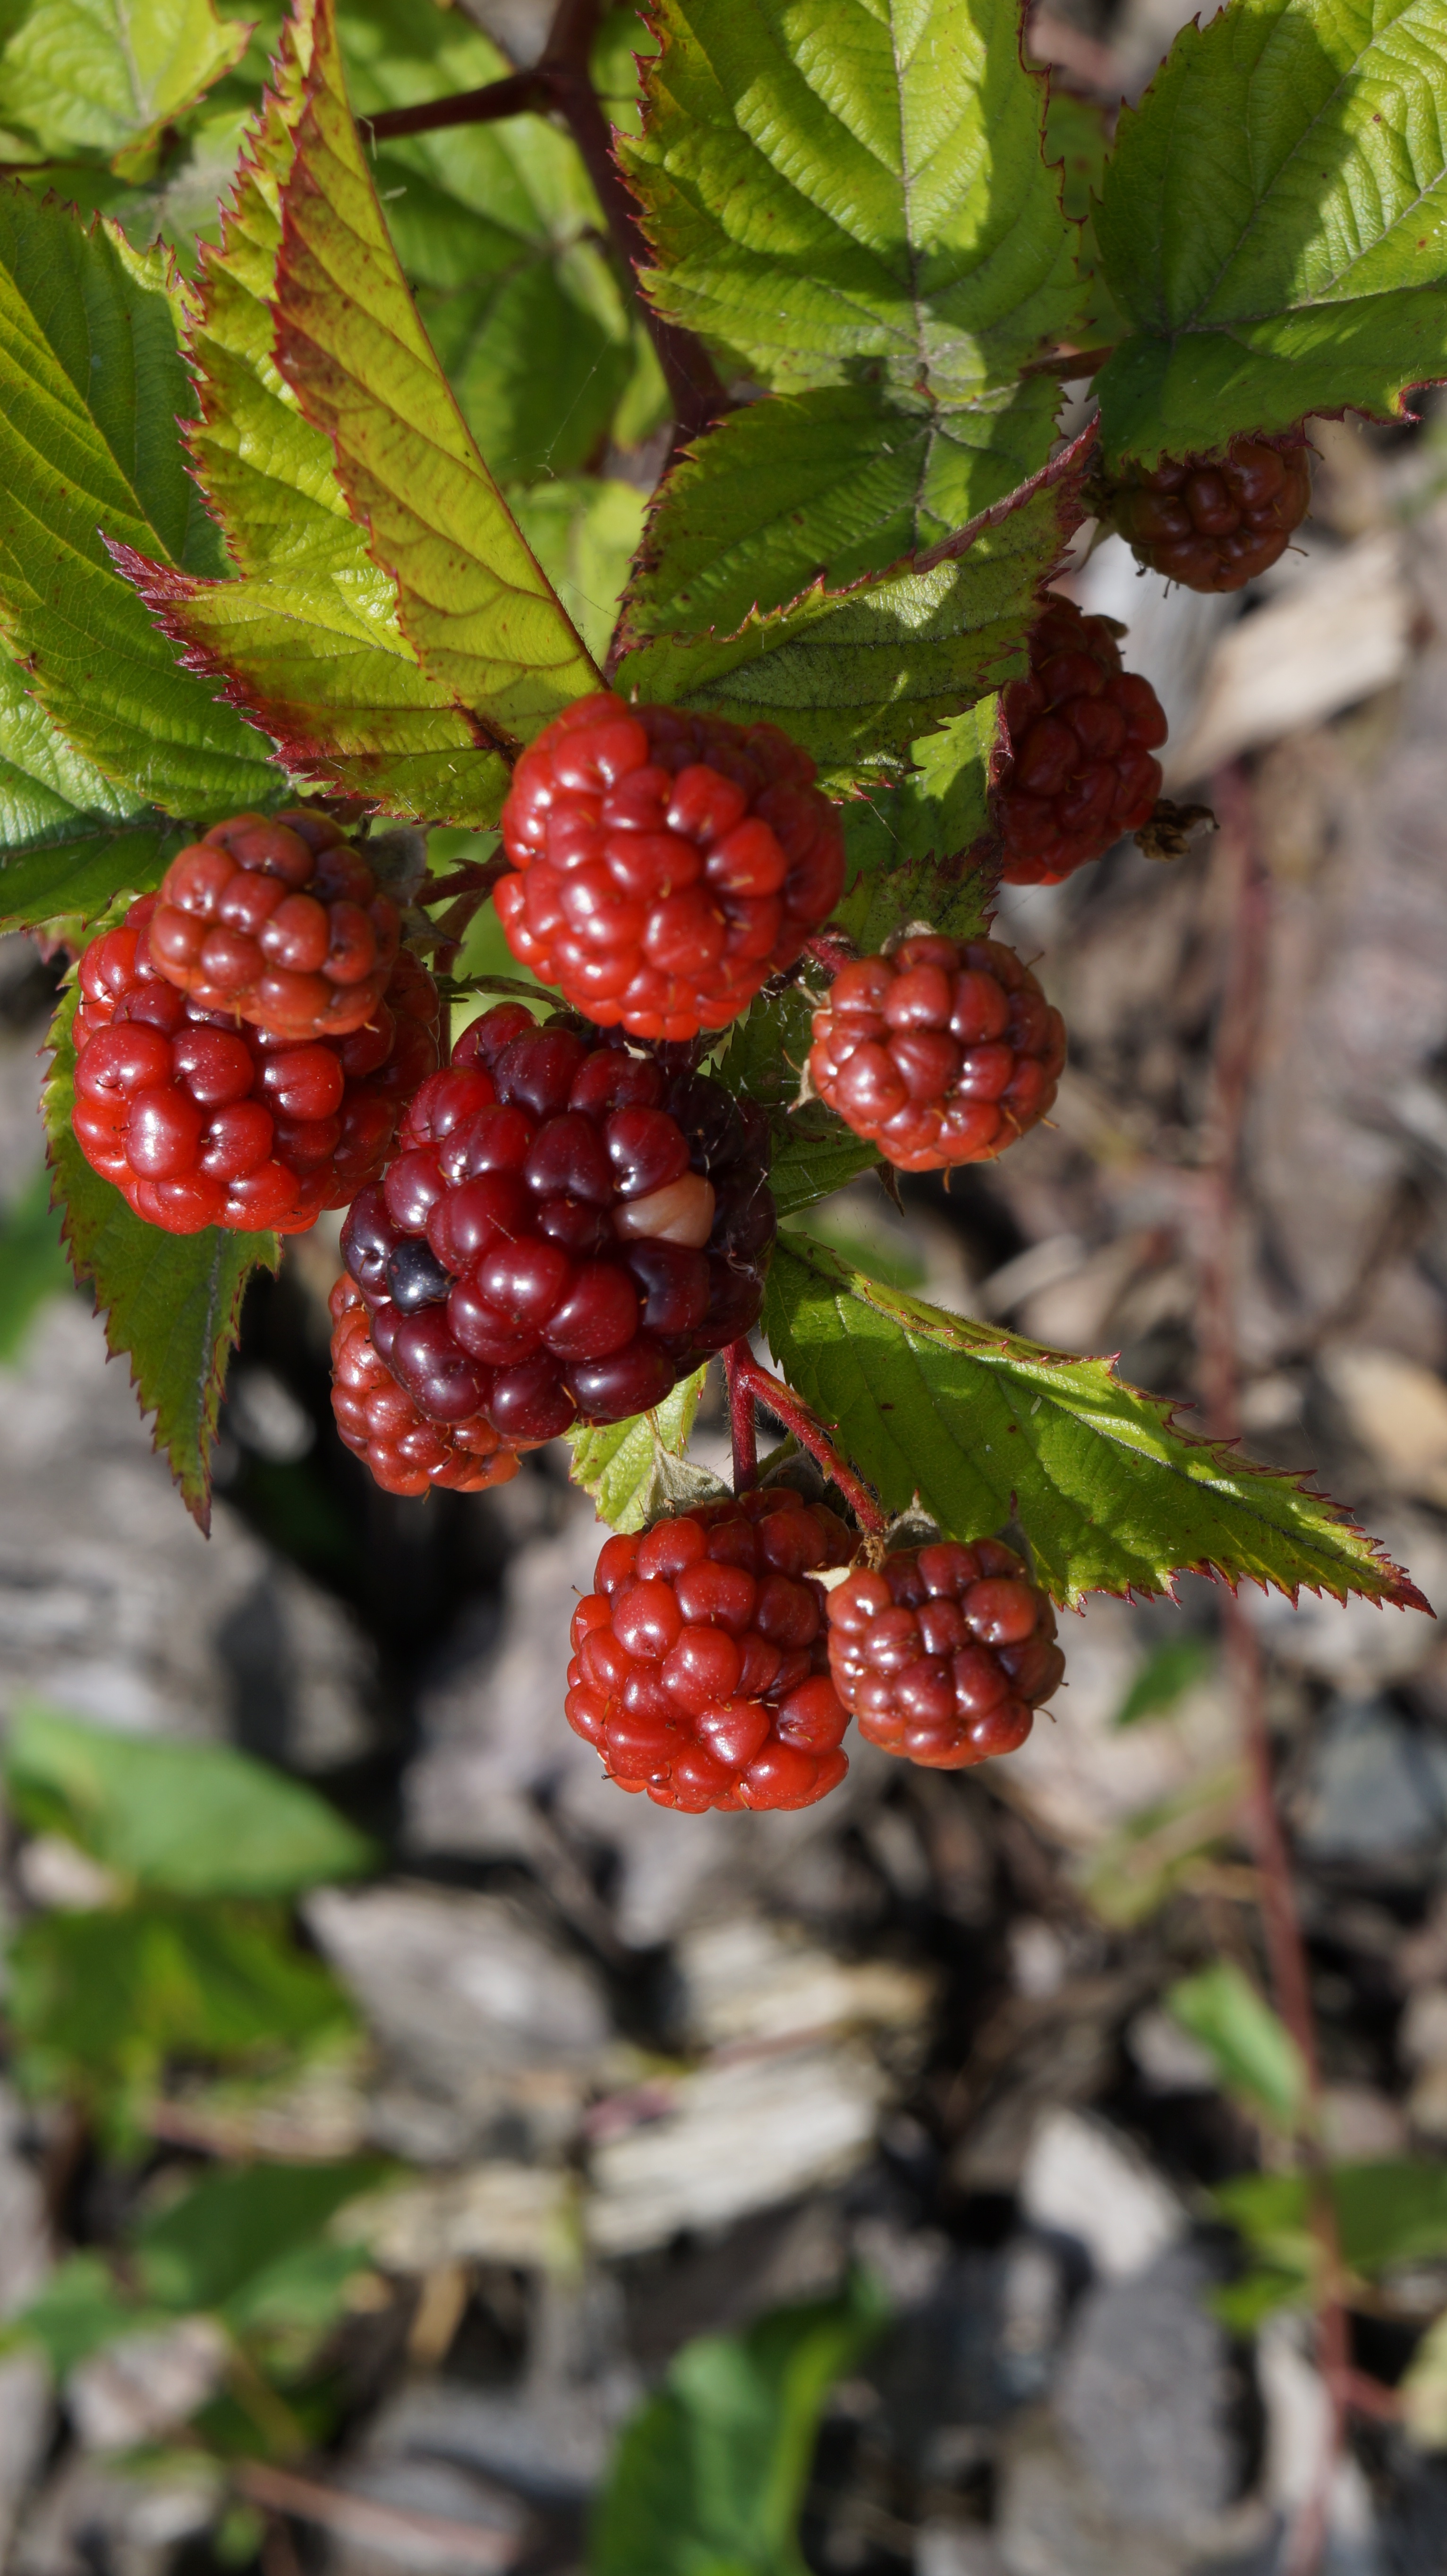
nature, plant, fruit, berry, flower, bush, food, red, produce, blackberry, shrub, fruits, bramble, strawberries, immature, flowering plant, immaturity fruit, ripening process, land plant, chinese hawthorn, dewberry, boysenberry, loganberry, wine raspberry, tayberry